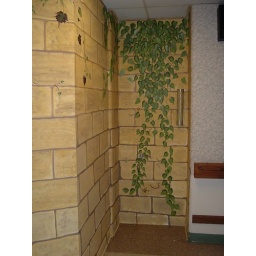
This is the alcove which previously housed a water fountain. I think the pipes in the wall all barely noticeable now.